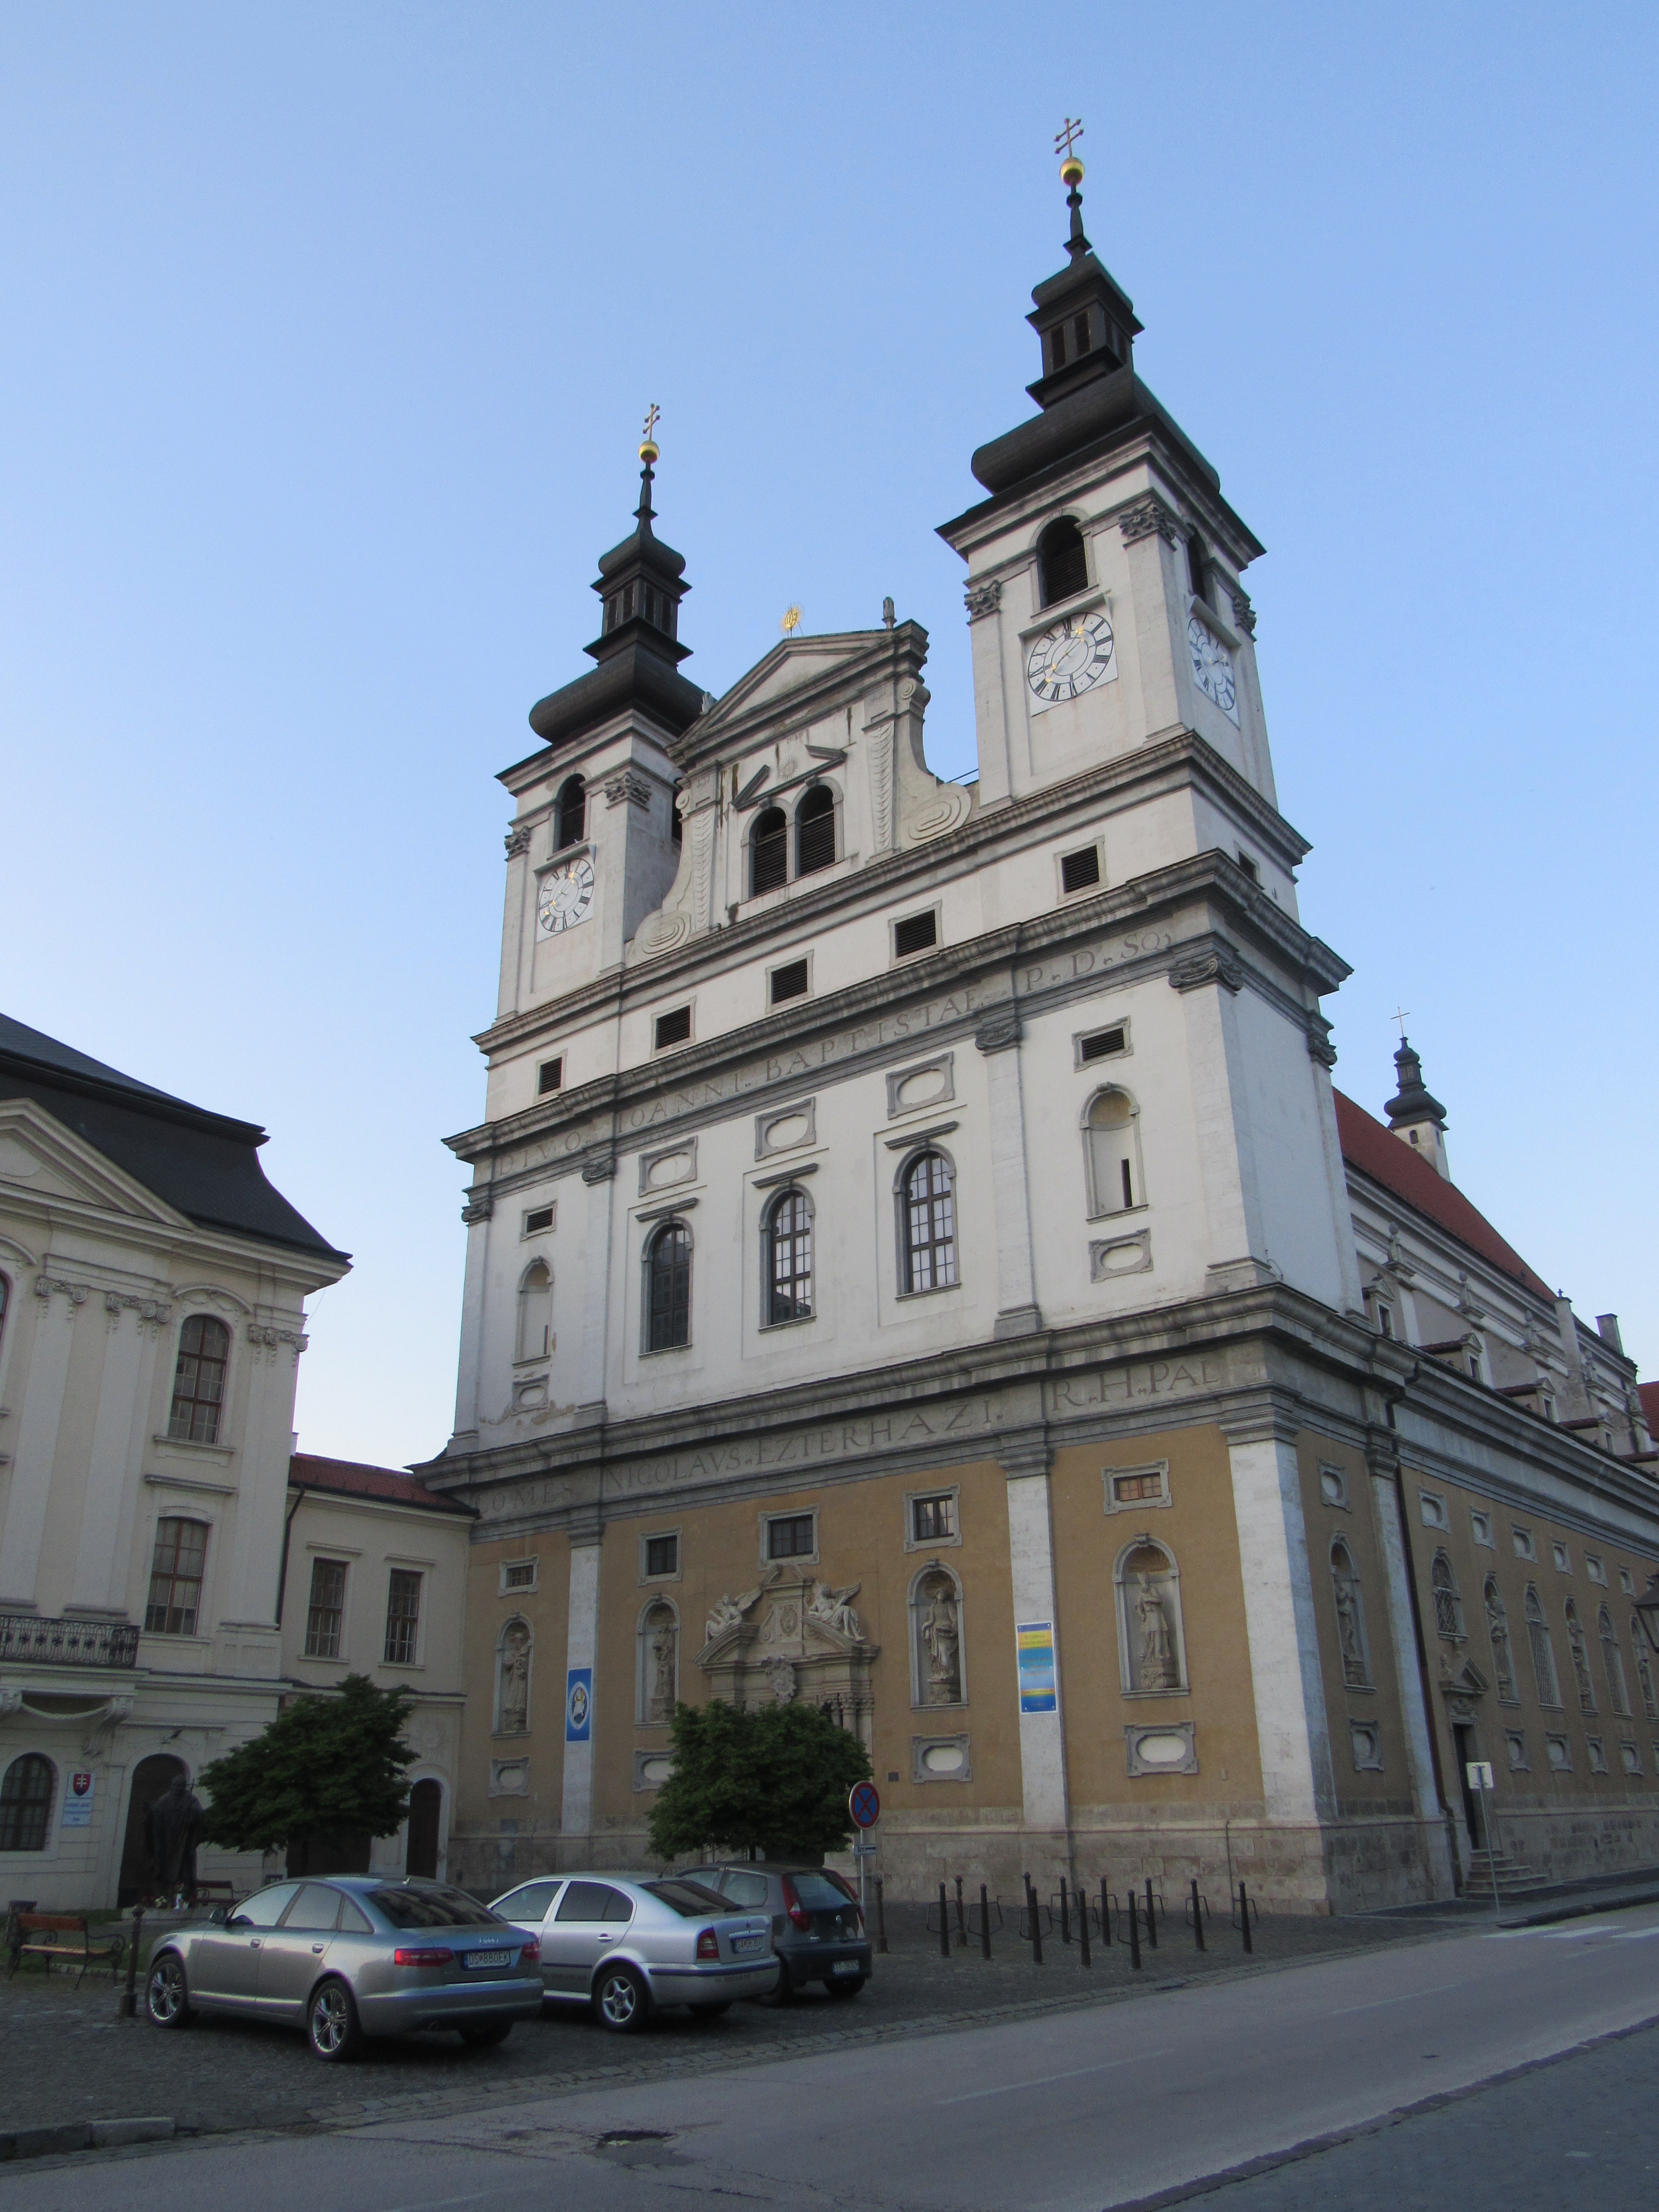
architecture, town, building, city, tower, landmark, facade, church, cathedral, place of worship, bell tower, steeple, basilica, slovakia, tours, trnava, cathedral of saint john the baptist, seat of local government